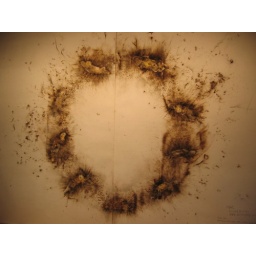
This drawing was made by exploding nine toy cars on paper